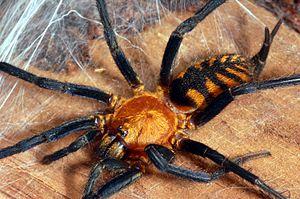
Linothele est un genre d'araignées mygalomorphes de la famille des Dipluridae.